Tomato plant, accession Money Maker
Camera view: horizontal (90 deg, fisheye); turntable rotation: 120 degrees
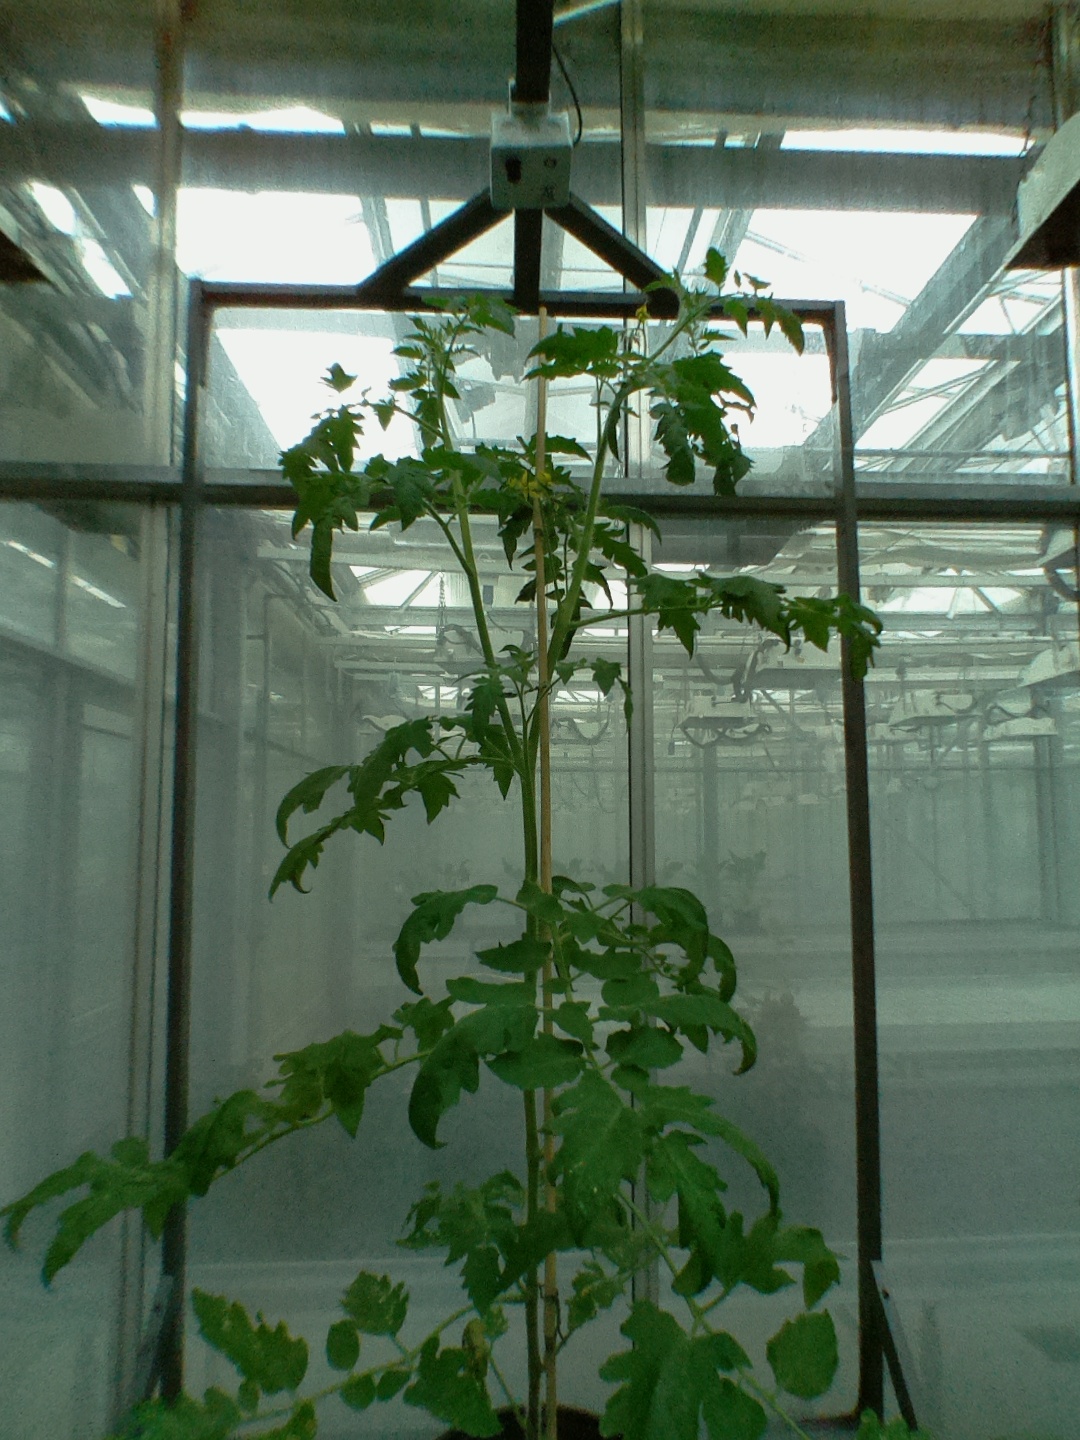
BBCH growth stage 65: Full flowering, 50%-60% of flowers open, first petals falling